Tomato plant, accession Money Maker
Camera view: tilt-top (135 deg); turntable rotation: 0 degrees
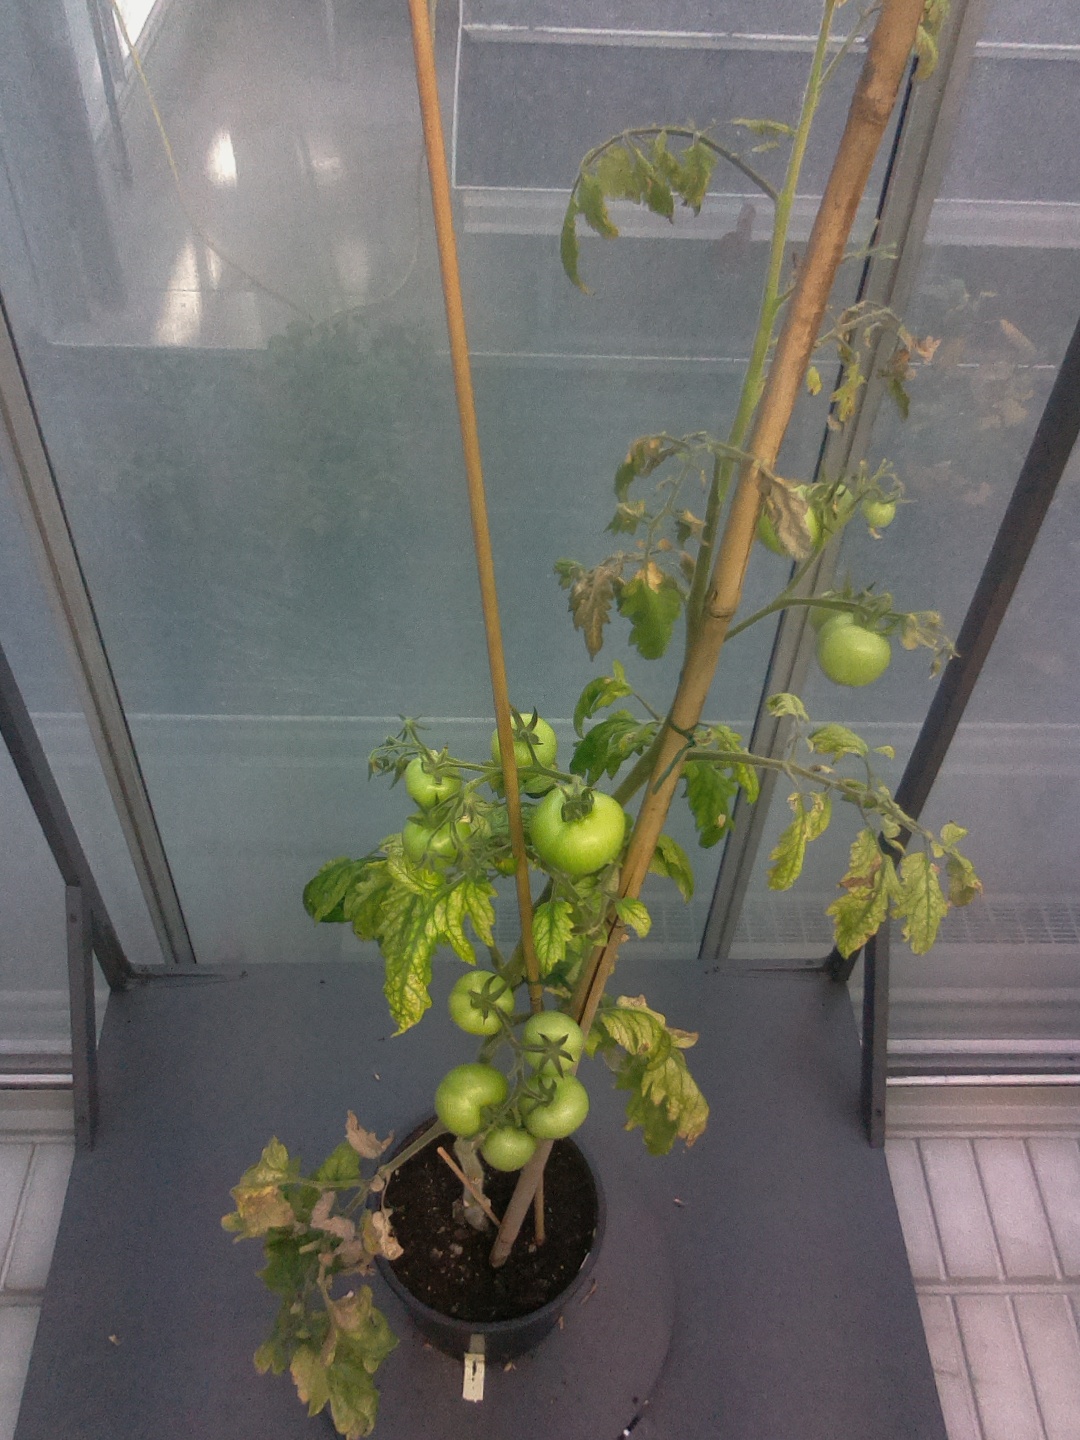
BBCH growth stage 79: 90% -100% of final fruit size